Manuel María de Llano

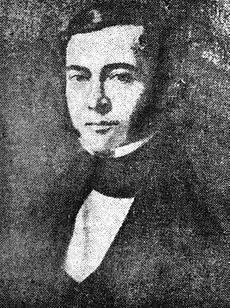
Manuel María de Llano

Manuel María de Llano Lozano (1799–1863) was a separatist politician and liberal who governed Nuevo León, Mexico, from 1839 to 1845.